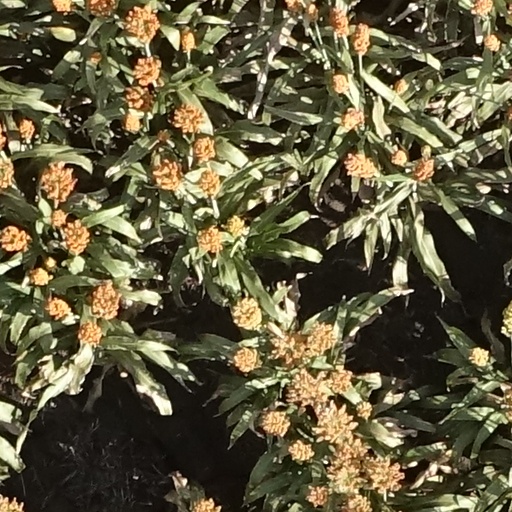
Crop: sorghum